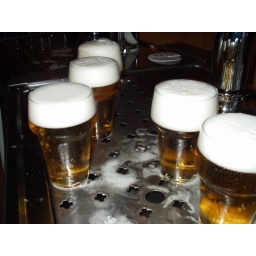
Het Nederlands Kampioenschap 16m2 in Sneek. Het werd gewonnen door Hans en Gerard van Drunen.